Goat Farm Arts Center

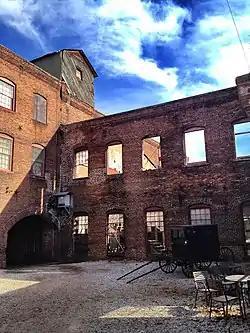
Goat Farm Arts Center, Nov. 2011

The Goat Farm Arts Center is a visual and performing arts center located in West Midtown, Atlanta, Georgia. The center is housed in a 19th-century complex of industrial buildings and contains the studio space of over 300 artists. Goat Farm hosts music concerts, traditional and experimental theatrical performances, film screenings, contemporary dance performances, art exhibitions, artist residency programs, and professional ballet and contemporary dance classes. It is also home to resident performance companies gloATL, Saiah Theater, and The Collective Project.